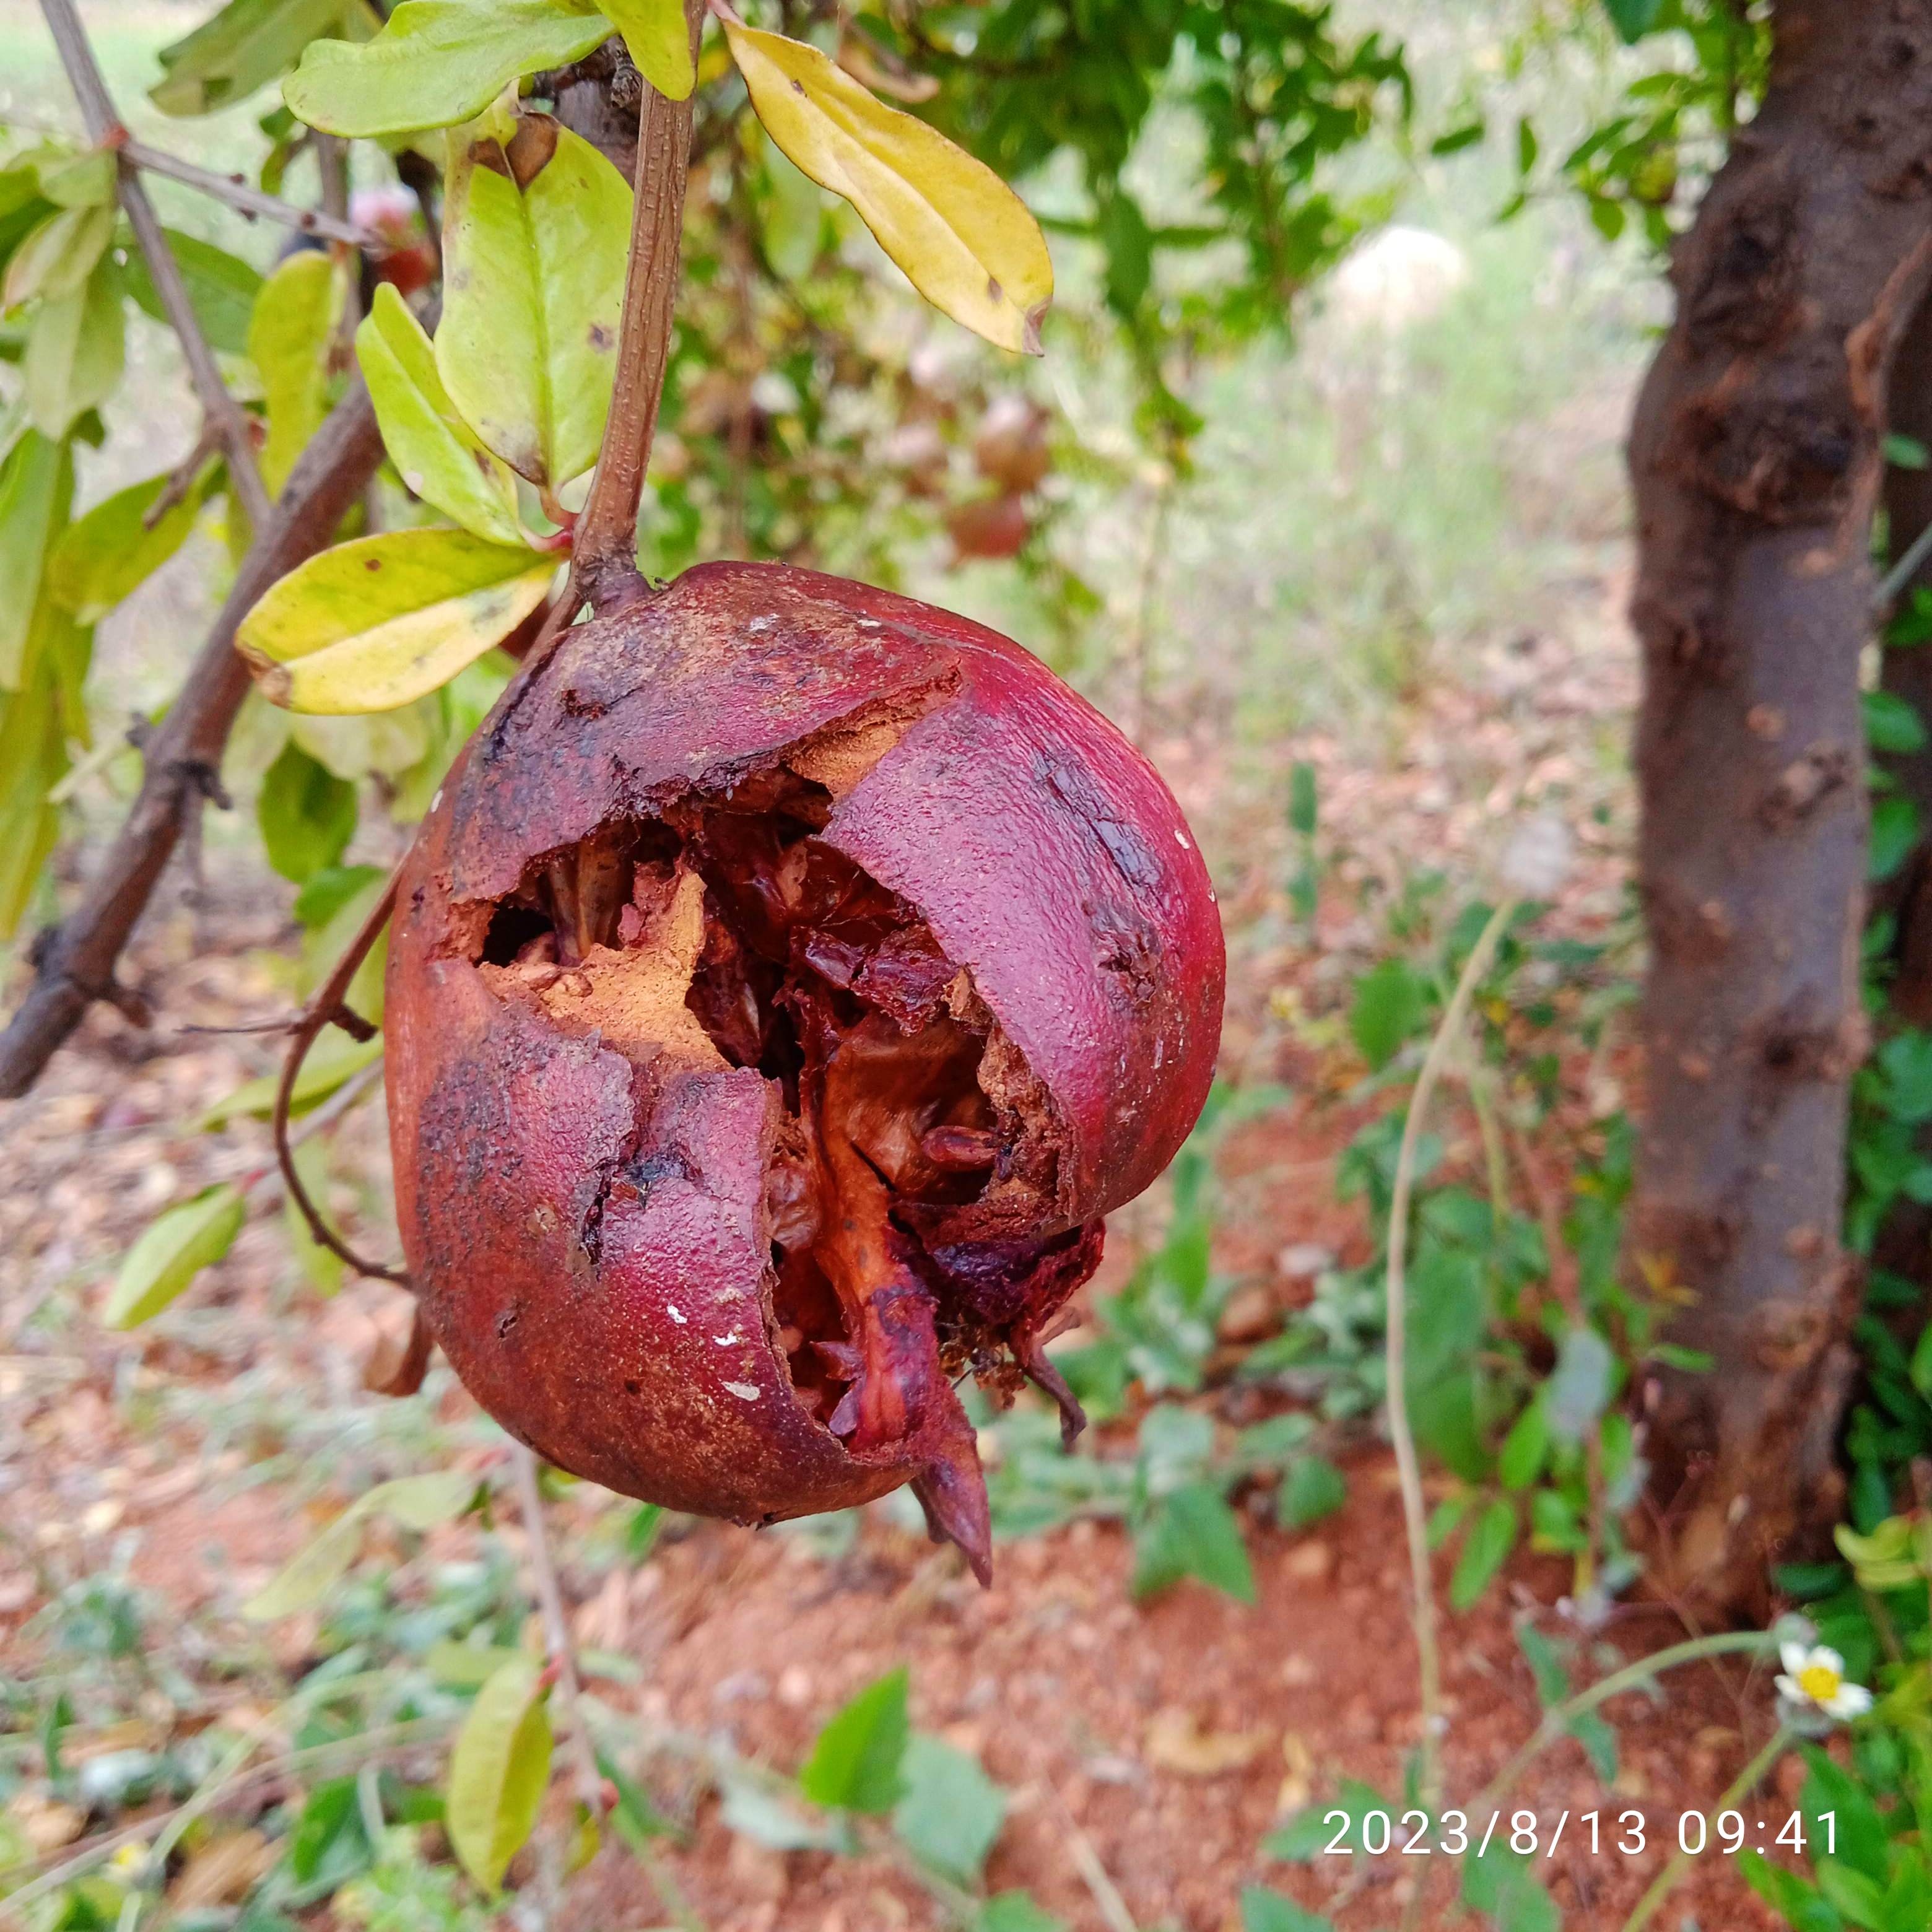
Label: Bacterial_Blight